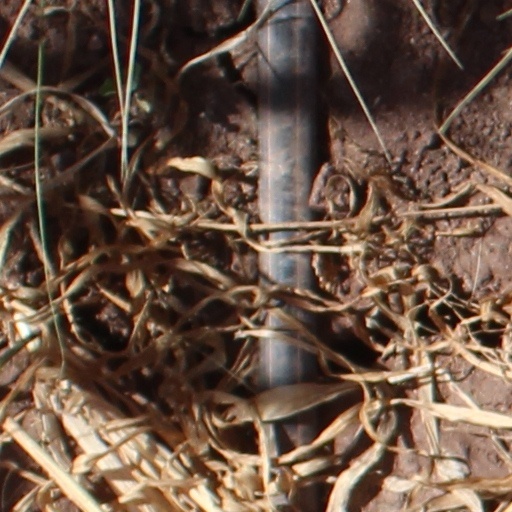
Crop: wheat